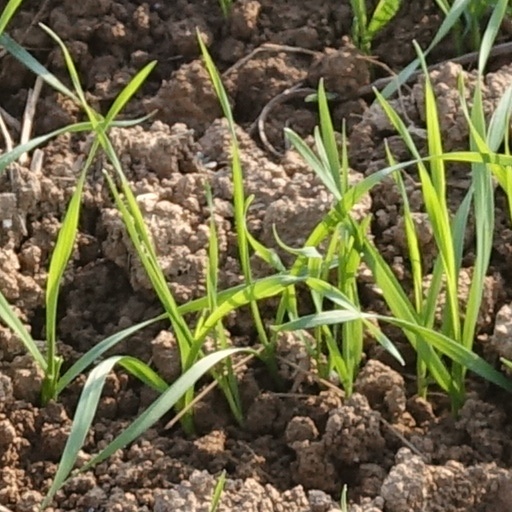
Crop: wheat